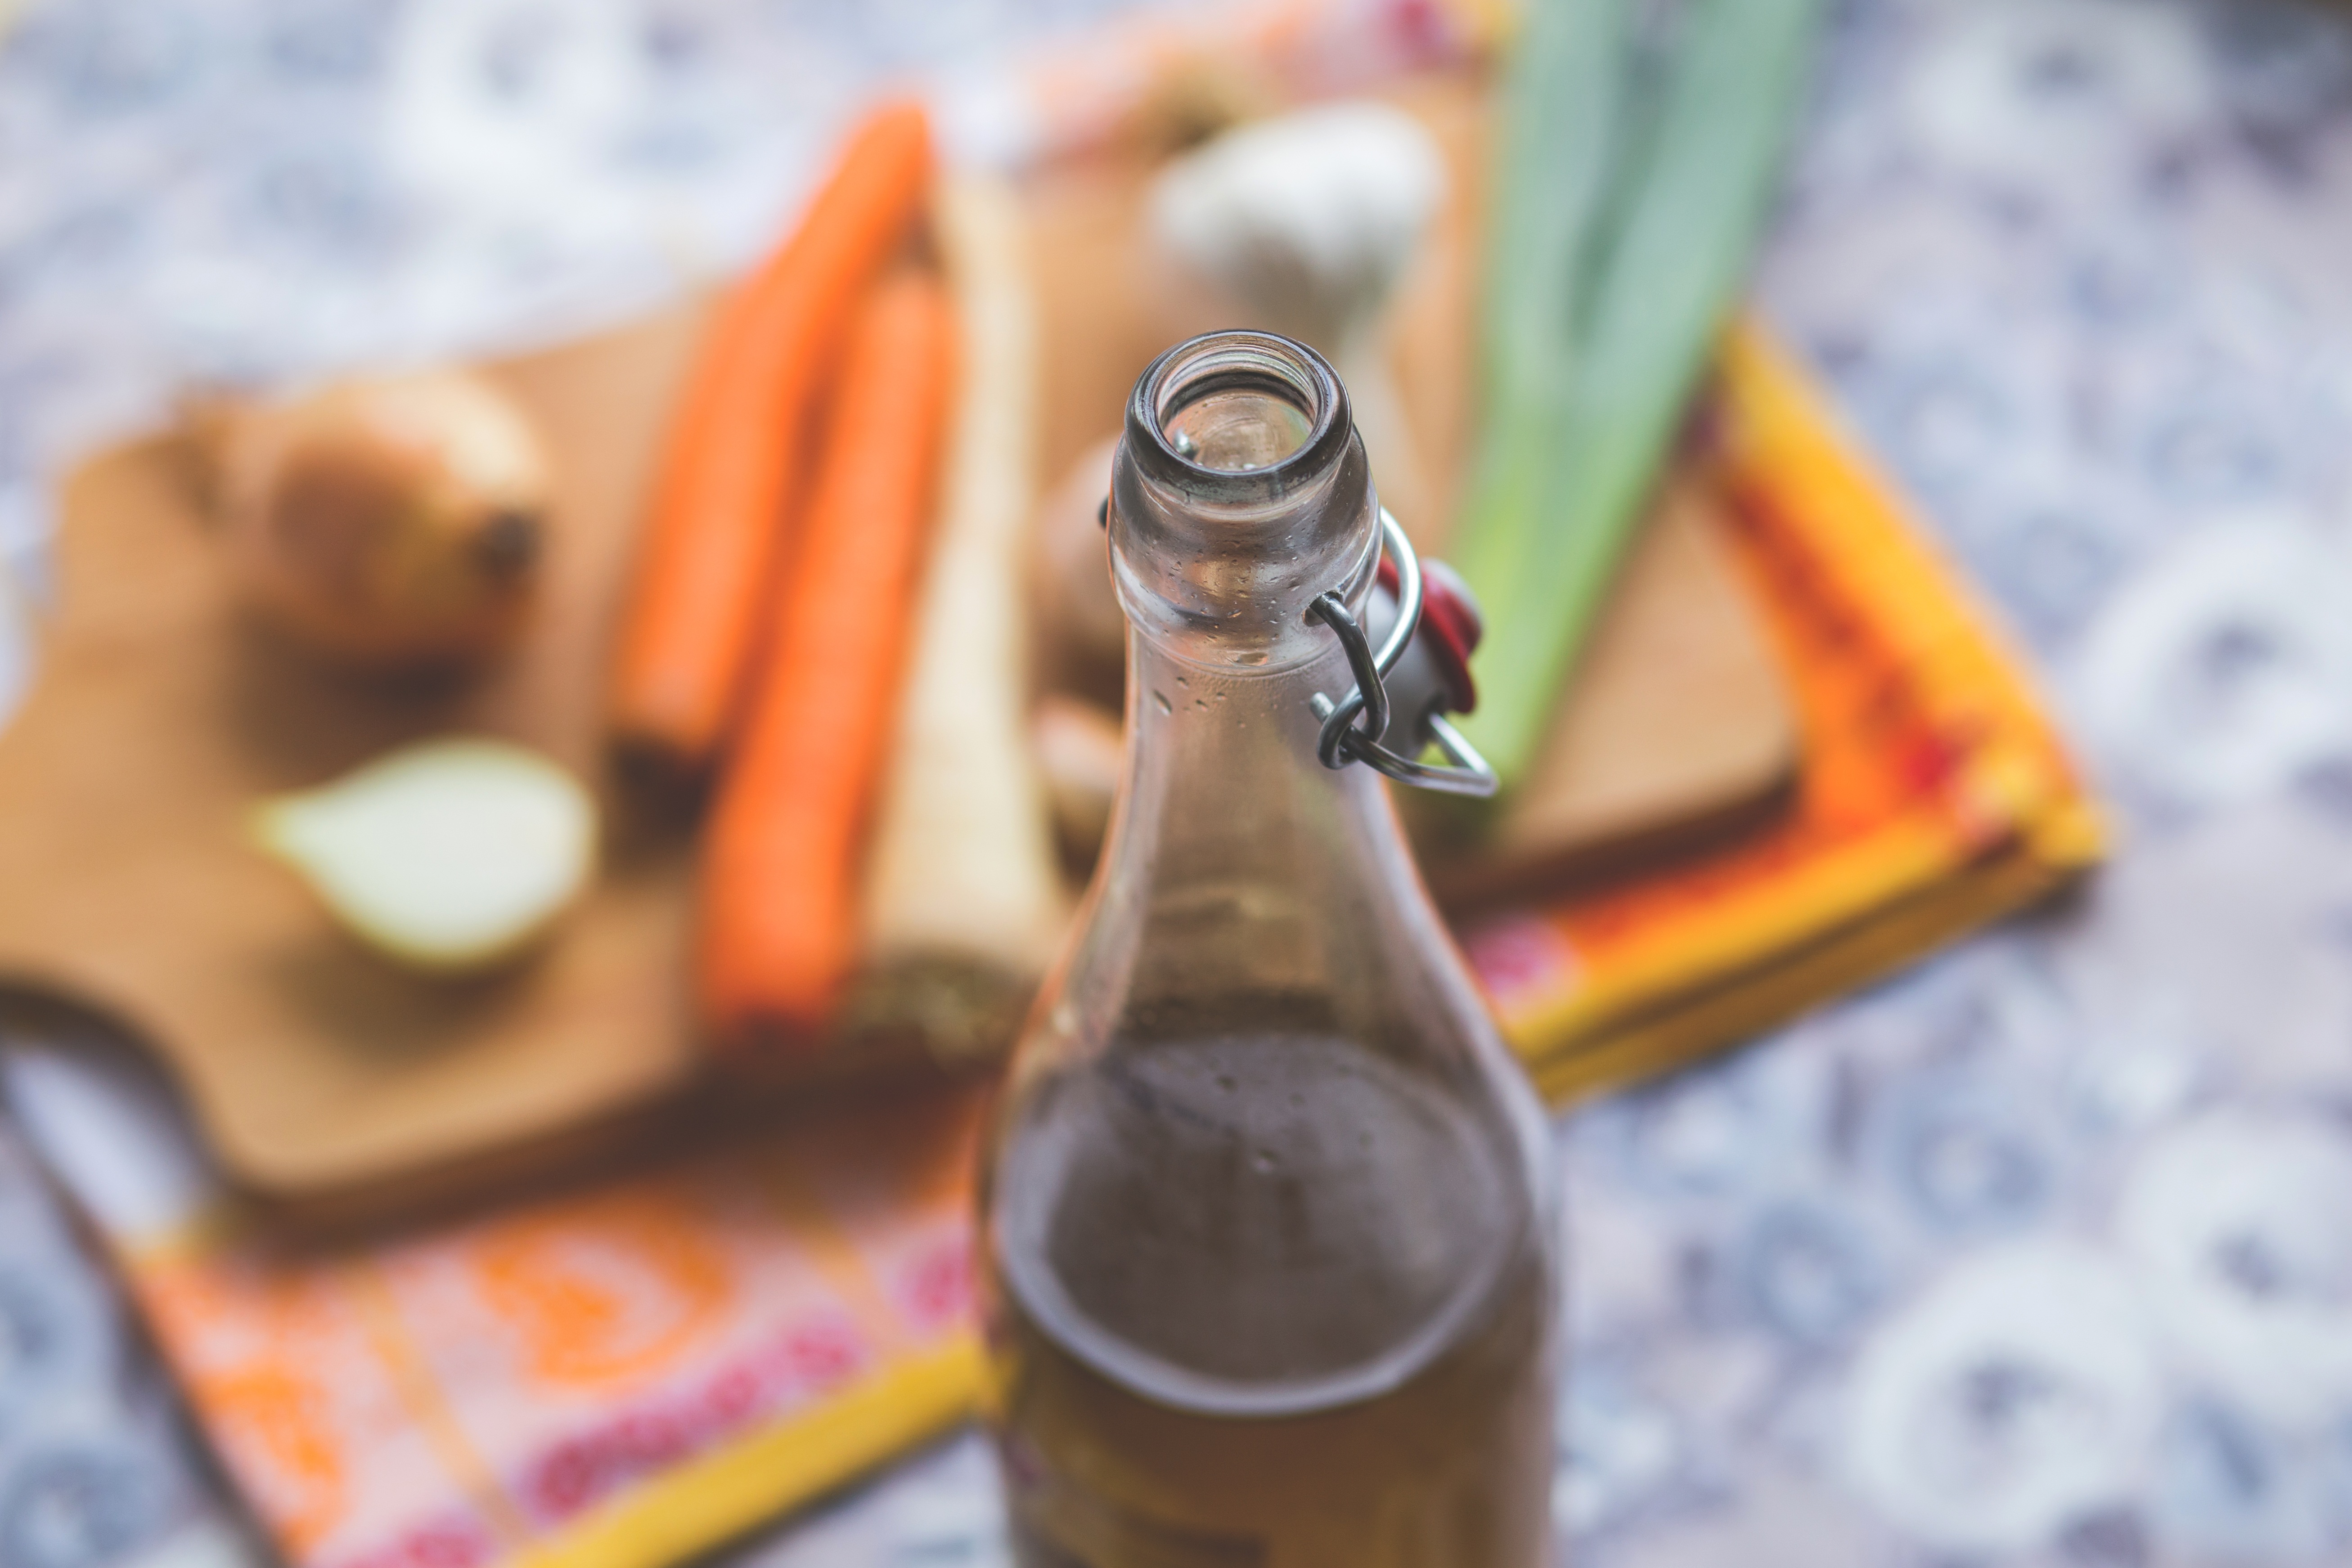
table, blur, wood, wine, glass, food, cooking, color, drink, bottle, beer, close up, indoors, container, ingredients, flavor, alcoholic beverage